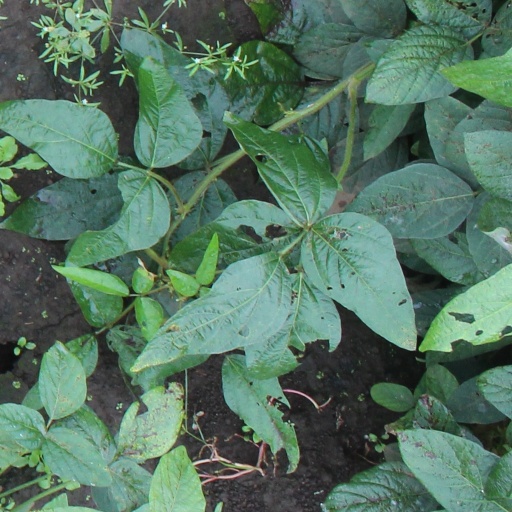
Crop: soybean